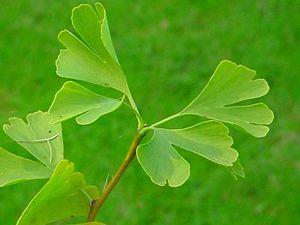
L’Arbre aux quarante écus, l’Abricotier d'argent, Ginkgo est une espèce d'arbres et la seule représentante actuelle de la famille des Ginkgoaceae. C'est la seule espèce actuelle de la division des ginkgophyta. Elle est considérée comme une espèce panchronique. C'est la plus ancienne famille d'arbres connue, puisqu'elle serait apparue il y a plus de 270 millions d'années. Elle existait déjà une quarantaine de millions d'années avant l'apparition des dinosaures.
Les Gymnospermes sont un sous-embranchement des Spermaphytes. Ce sont des plantes dont l'ovule est à nu et porté par des pièces foliaires groupées sur un rameau fertile.